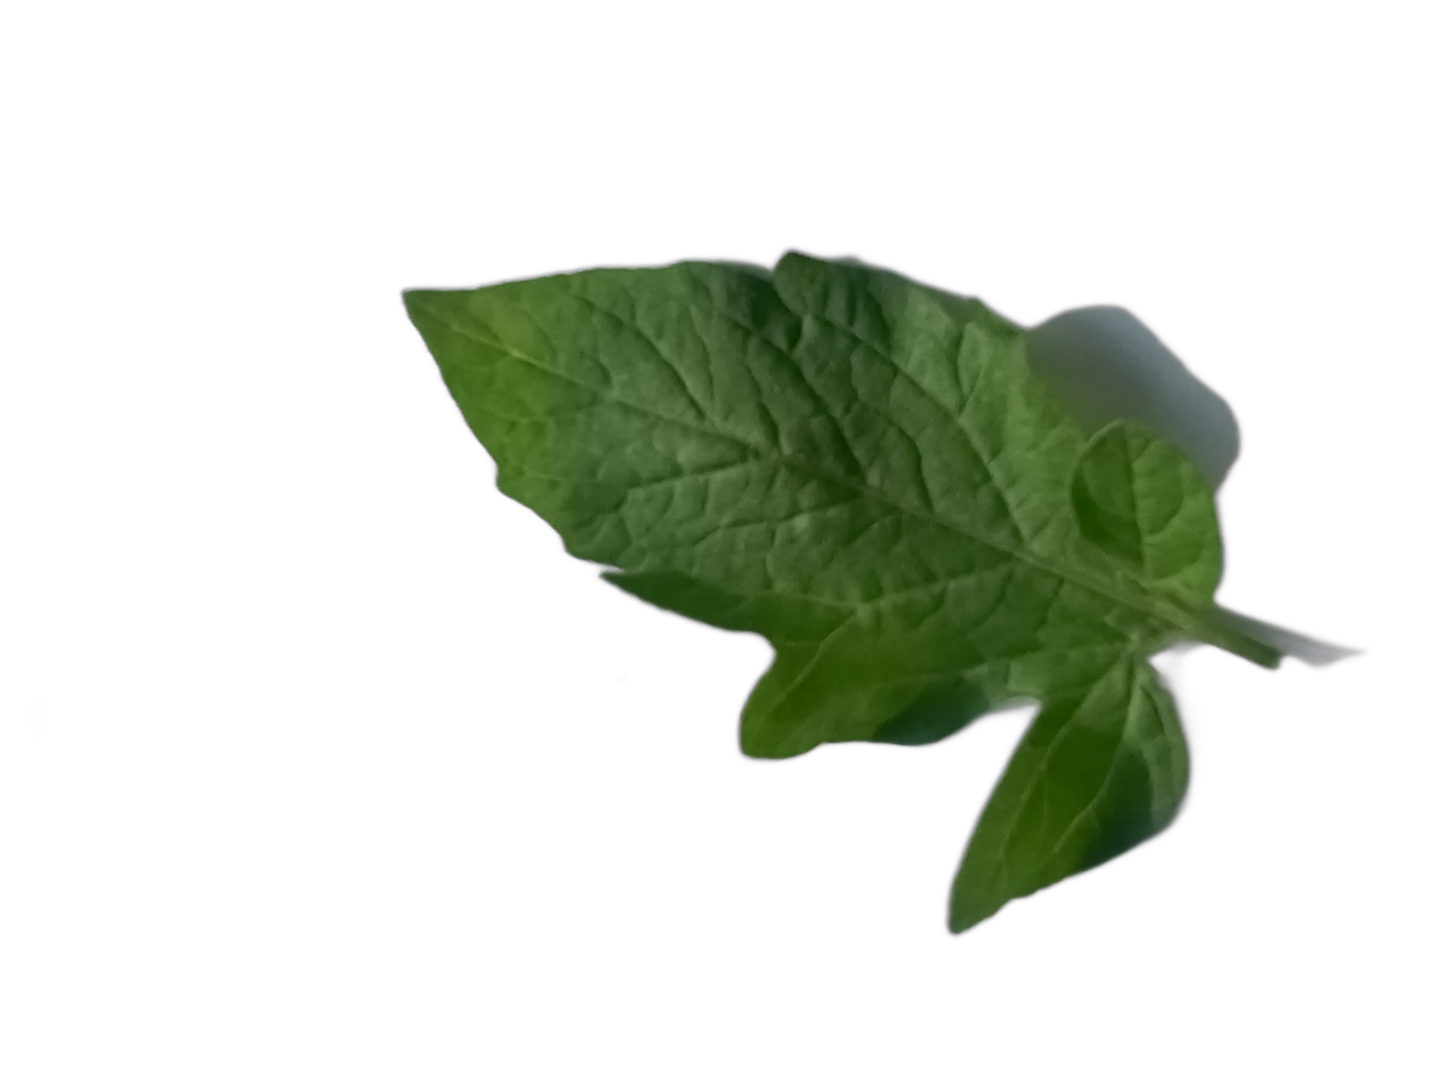
Crop: Tomato
Label: Healthy